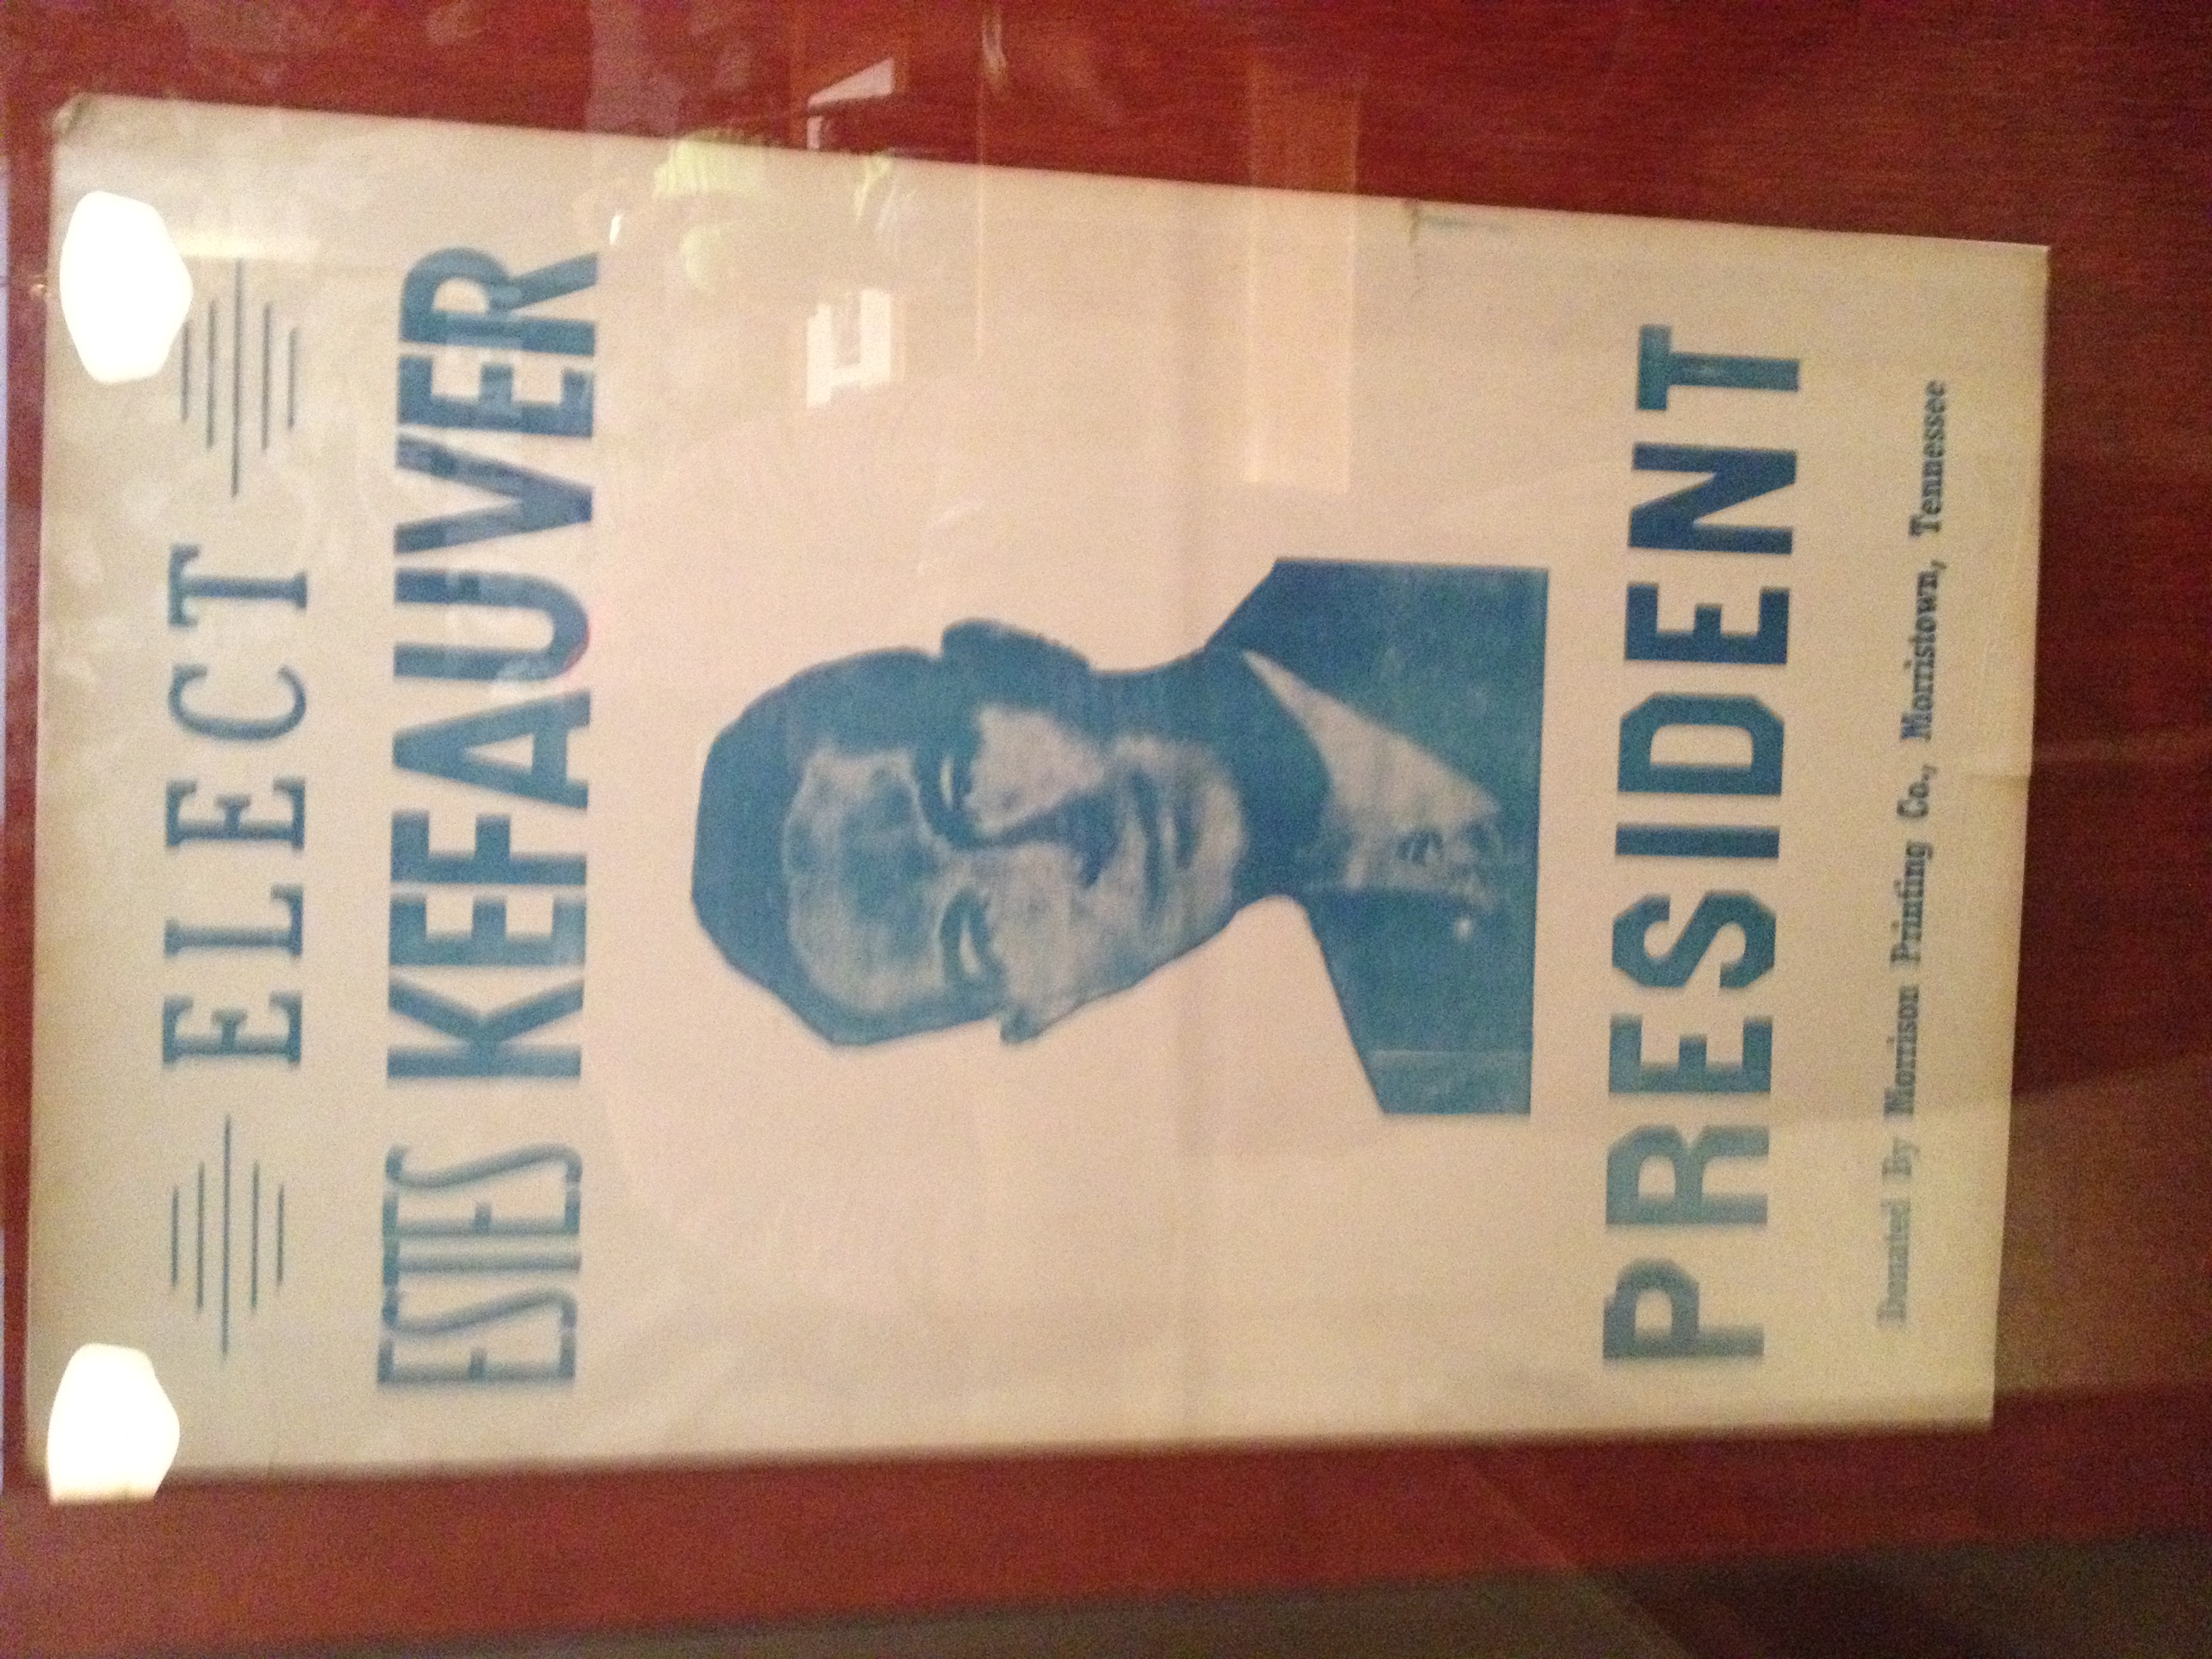
advertising, sign, banner, poster